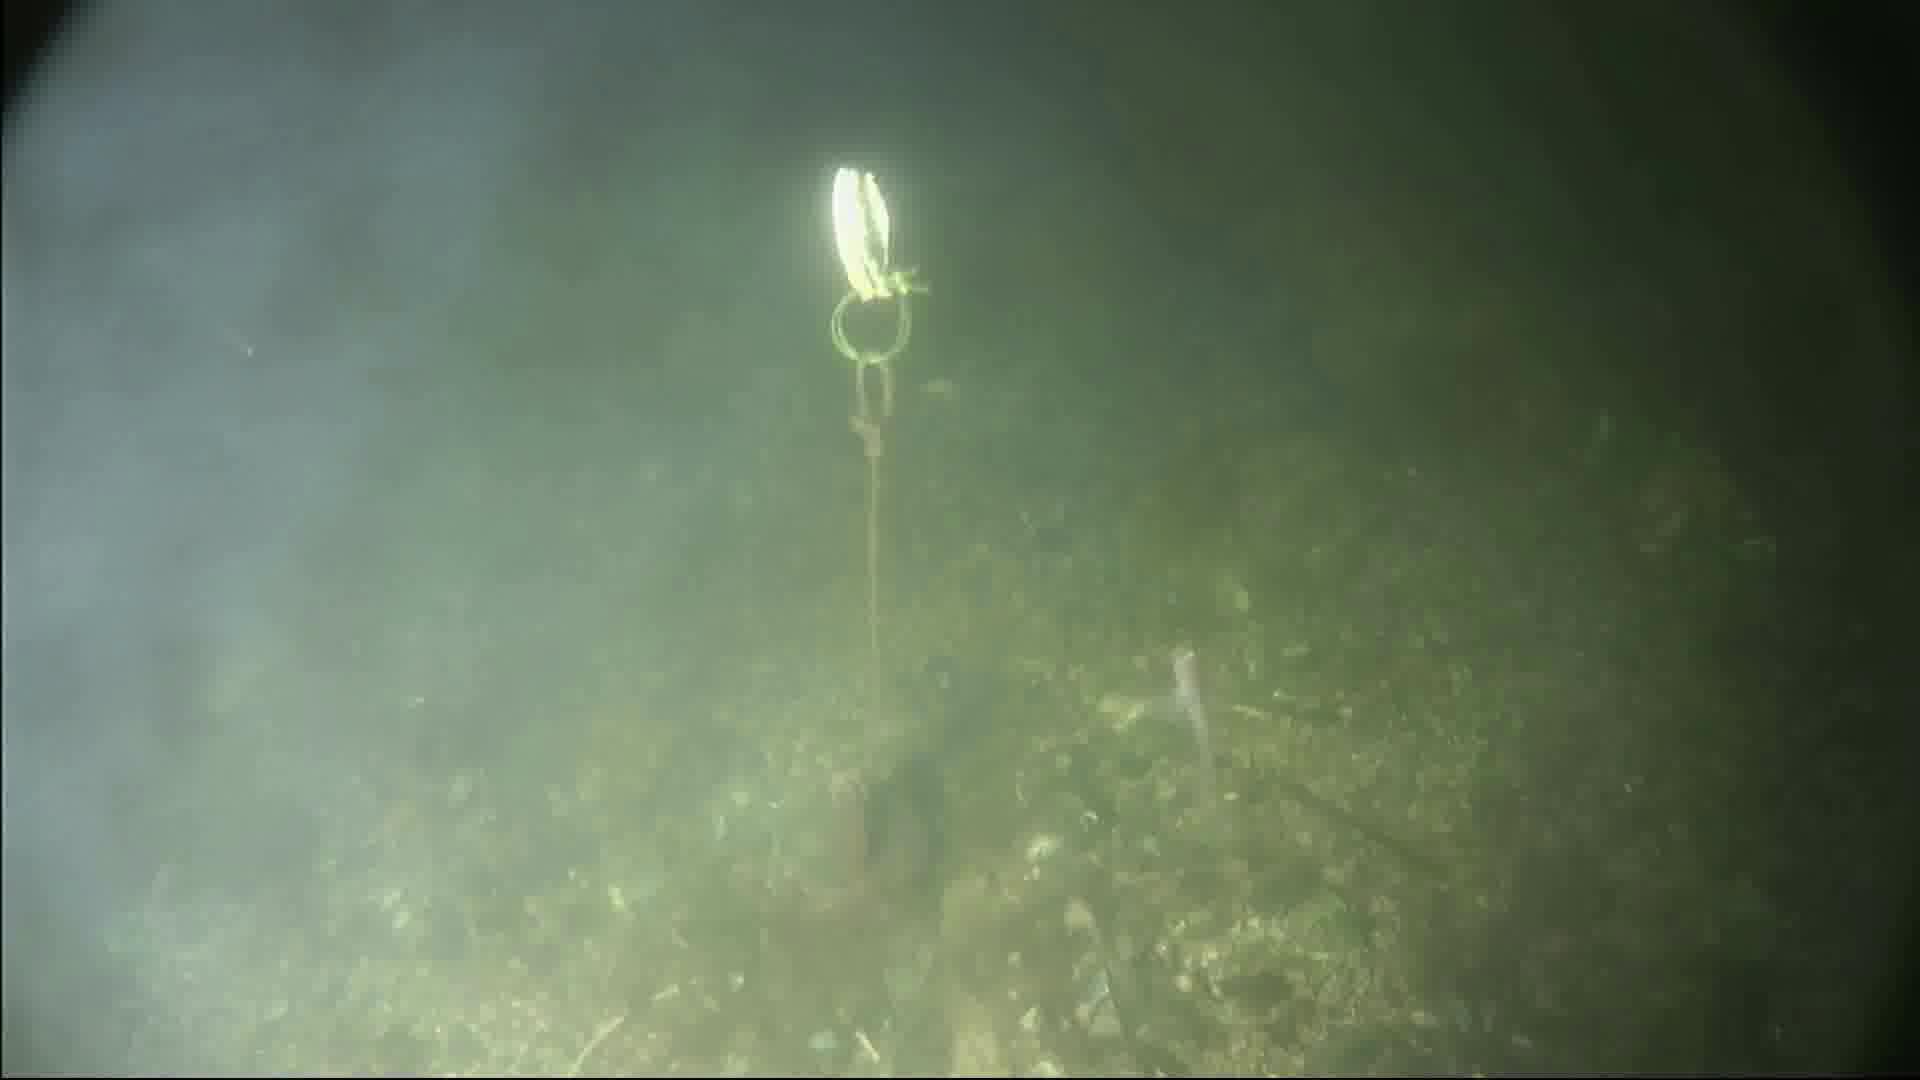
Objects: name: small_fish
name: crab